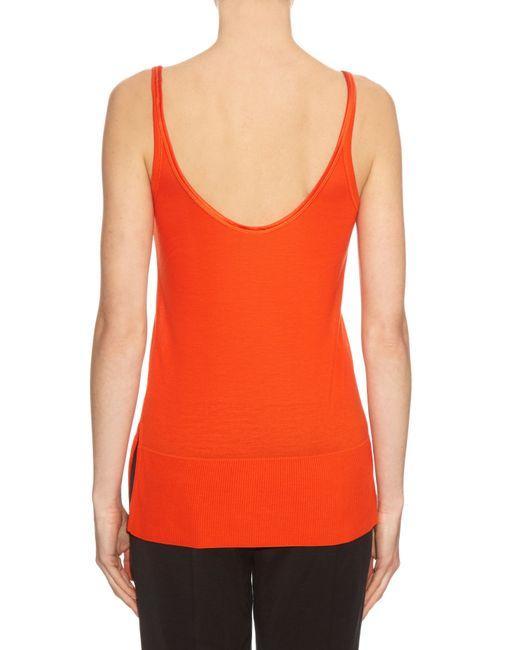
Stylisches rotes ärmelloses Tanktop für Damen